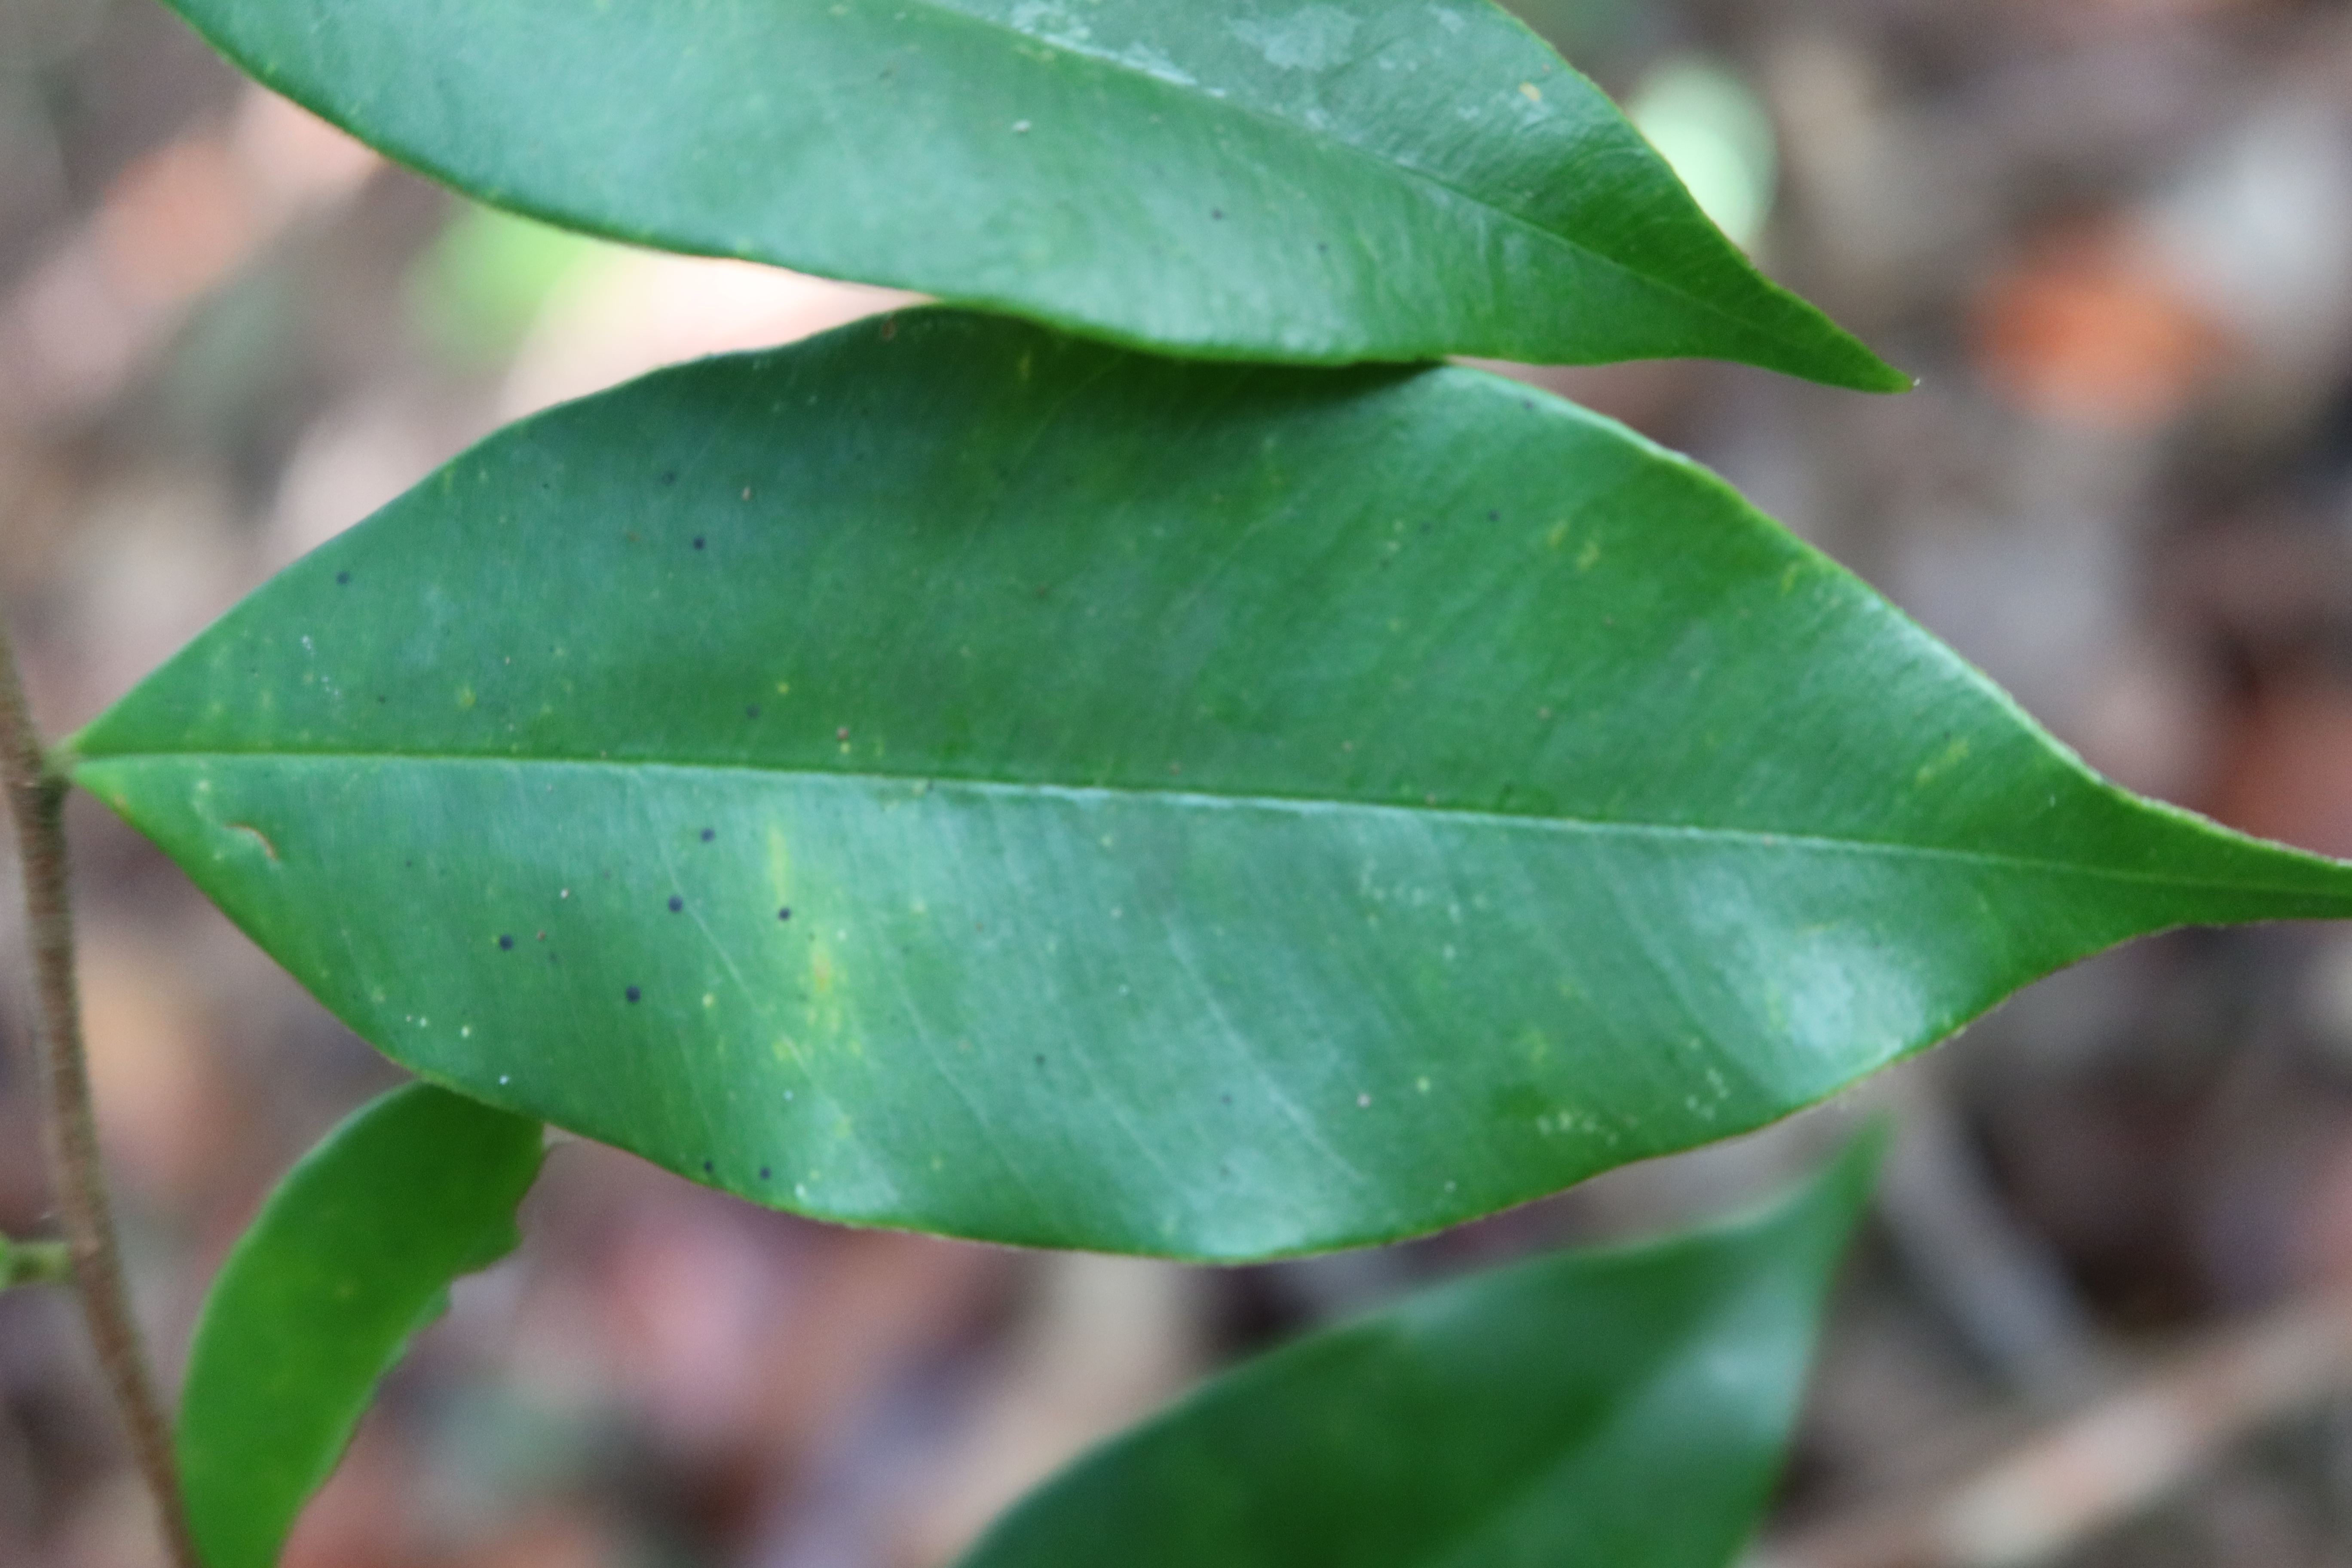
Label: Black spots